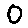
Label: 0